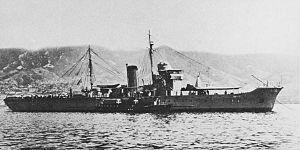
La Classe Tsubame est une classe de mouilleurs de mines de la Marine impériale japonaise construite après 1928 et ayant servi durant la Seconde Guerre mondiale.